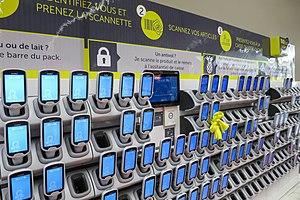
Le libre scannage, autobalayage ou self-scanning est un système permettant au client de scanner les produits qu'il souhaite acheter, en utilisant un lecteur de code-barres. Cela se fait au fur et à mesure de l'approvisionnement, et non pas à la caisse.